James Earl Jones

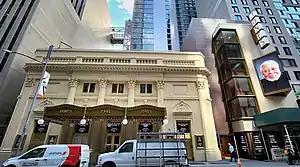
Formerly known as the Cort Theatre, now the James Earl Jones Theatre on Broadway

In 2013, Jones starred opposite Vanessa Redgrave in a production of "Much Ado About Nothing" directed by Mark Rylance at The Old Vic, London. From February to June 2013, Jones starred alongside Dame Angela Lansbury in an Australian tour of "Driving Miss Daisy". In 2014, Jones starred alongside Annaleigh Ashford as Grandpa in the Broadway revival of the George S. Kaufman comedic play "You Can't Take It with You" at the Longacre Theatre on Broadway. Ashford received a Tony Award for Best Featured Actress in a Play nomination for her performance. On September 23, 2015, Jones opened in a new revival of "The Gin Game" opposite Cicely Tyson, at the John Golden Theater, where the play had originally premiered (with Hume Cronyn and Jessica Tandy). The play had a planned limited run of 16 weeks. It closed on January 10, 2016.